Nutcote

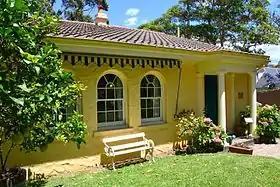

Nutcote is a heritage-listed former artist studio, dwelling, and author's study and now education centre and house museum located at 5 Wallaringa Avenue, Kurraba Point, Sydney, in the North Sydney Council local government area of New South Wales, Australia. It was designed by B. J. Waterhouse and built from 1924 to 1925 by F.J.Gray. It is also known as May Gibbs house. The property is owned by North Sydney Council (Local Government). It was added to the New South Wales State Heritage Register on 2 April 1999.